Temple of Apollo (Pompeii)

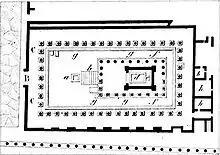
Plan of the temple

The temple itself, a peripteros with 48 Ionic columns, was on a high podium and entered up an imposing set of steps, in a fusion of Greek and Italic architectural ideas. Unusually, the cella is sited further back with respect to the peristyle. In front of the steps may still be seen a white marble altar on a travertine base, with a Latin inscription giving the names of the quattuorviri who dedicated it. To side of the steps is an Ionic column that supported a sundial and an inscribed plaque that was donated by a pair of magistrates, who are recorded to have donated another plaque and seat at the Triangular Forum.